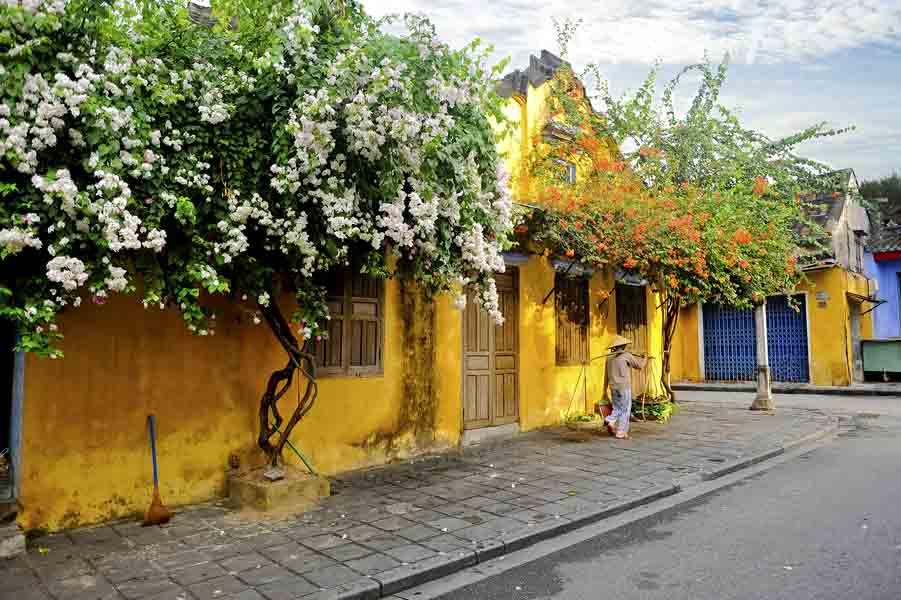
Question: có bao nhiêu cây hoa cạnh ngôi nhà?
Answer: có hai cây hoa được trồng cạnh ngôi nhà